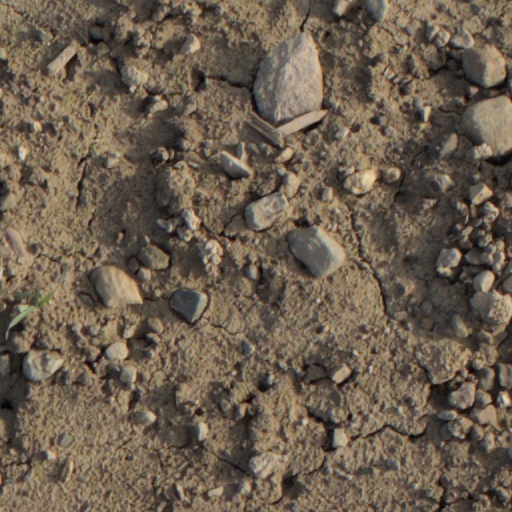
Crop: wheat